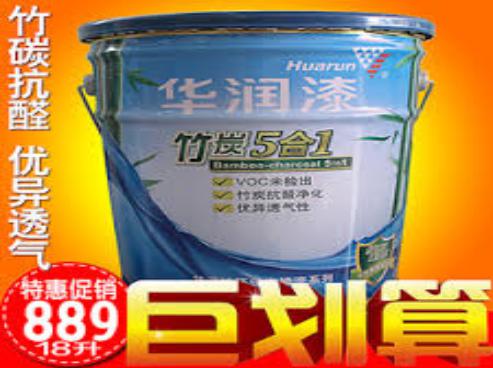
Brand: huarun
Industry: Others